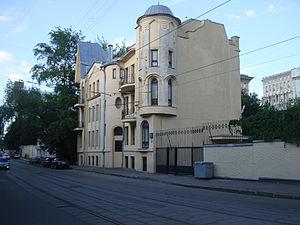
Ceci est une liste des représentations diplomatiques en Russie. En tant que plus grand pays du monde, membre permanent du Conseil de sécurité des Nations Unies, puissance régionale en Europe et en Asie et principal État successeur de l'Union soviétique, la Fédération de Russie accueille une importante communauté diplomatique dans sa capitale, Moscou. Moscou abrite 148 ambassades, de nombreux pays ont également des consulats généraux et des consulats dans tout le pays.